Grande Galerie

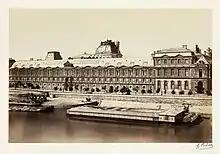
River façade of the Grande Galerie in an 1855 photo by Édouard Baldus

In 1849–1851, the exterior façade of the Eastern section of the Grande Galerie was renovated by architect Félix Duban, who replaced most of the stonework even though he scrupulously respected most of the original design. Duban replaced a former passageway, the , with a monumental entrance initially called , later renamed .